Old states of Germany

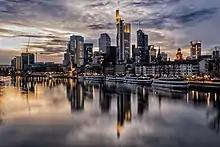
Frankfurt, the financial capital of Germany, was part of the former West Germany.

The standard of living and annual income remains significantly higher in the old states. In former West Germany, there is more income than in the East.